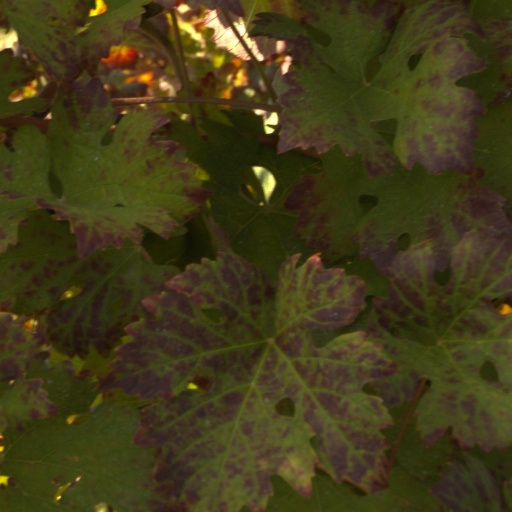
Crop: grape